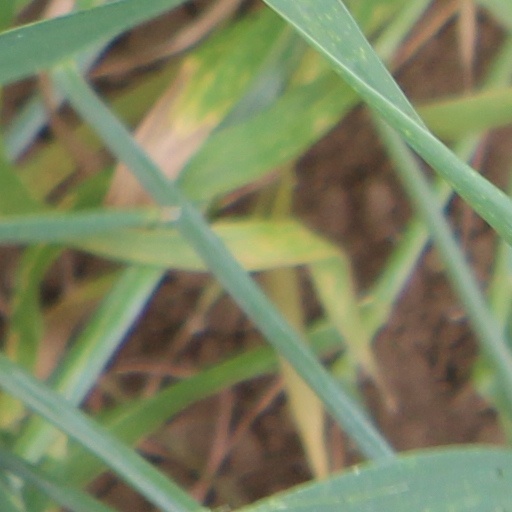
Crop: wheat